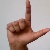
The image shows a hand gesture representing the letter 'L' in Indian Sign Language.